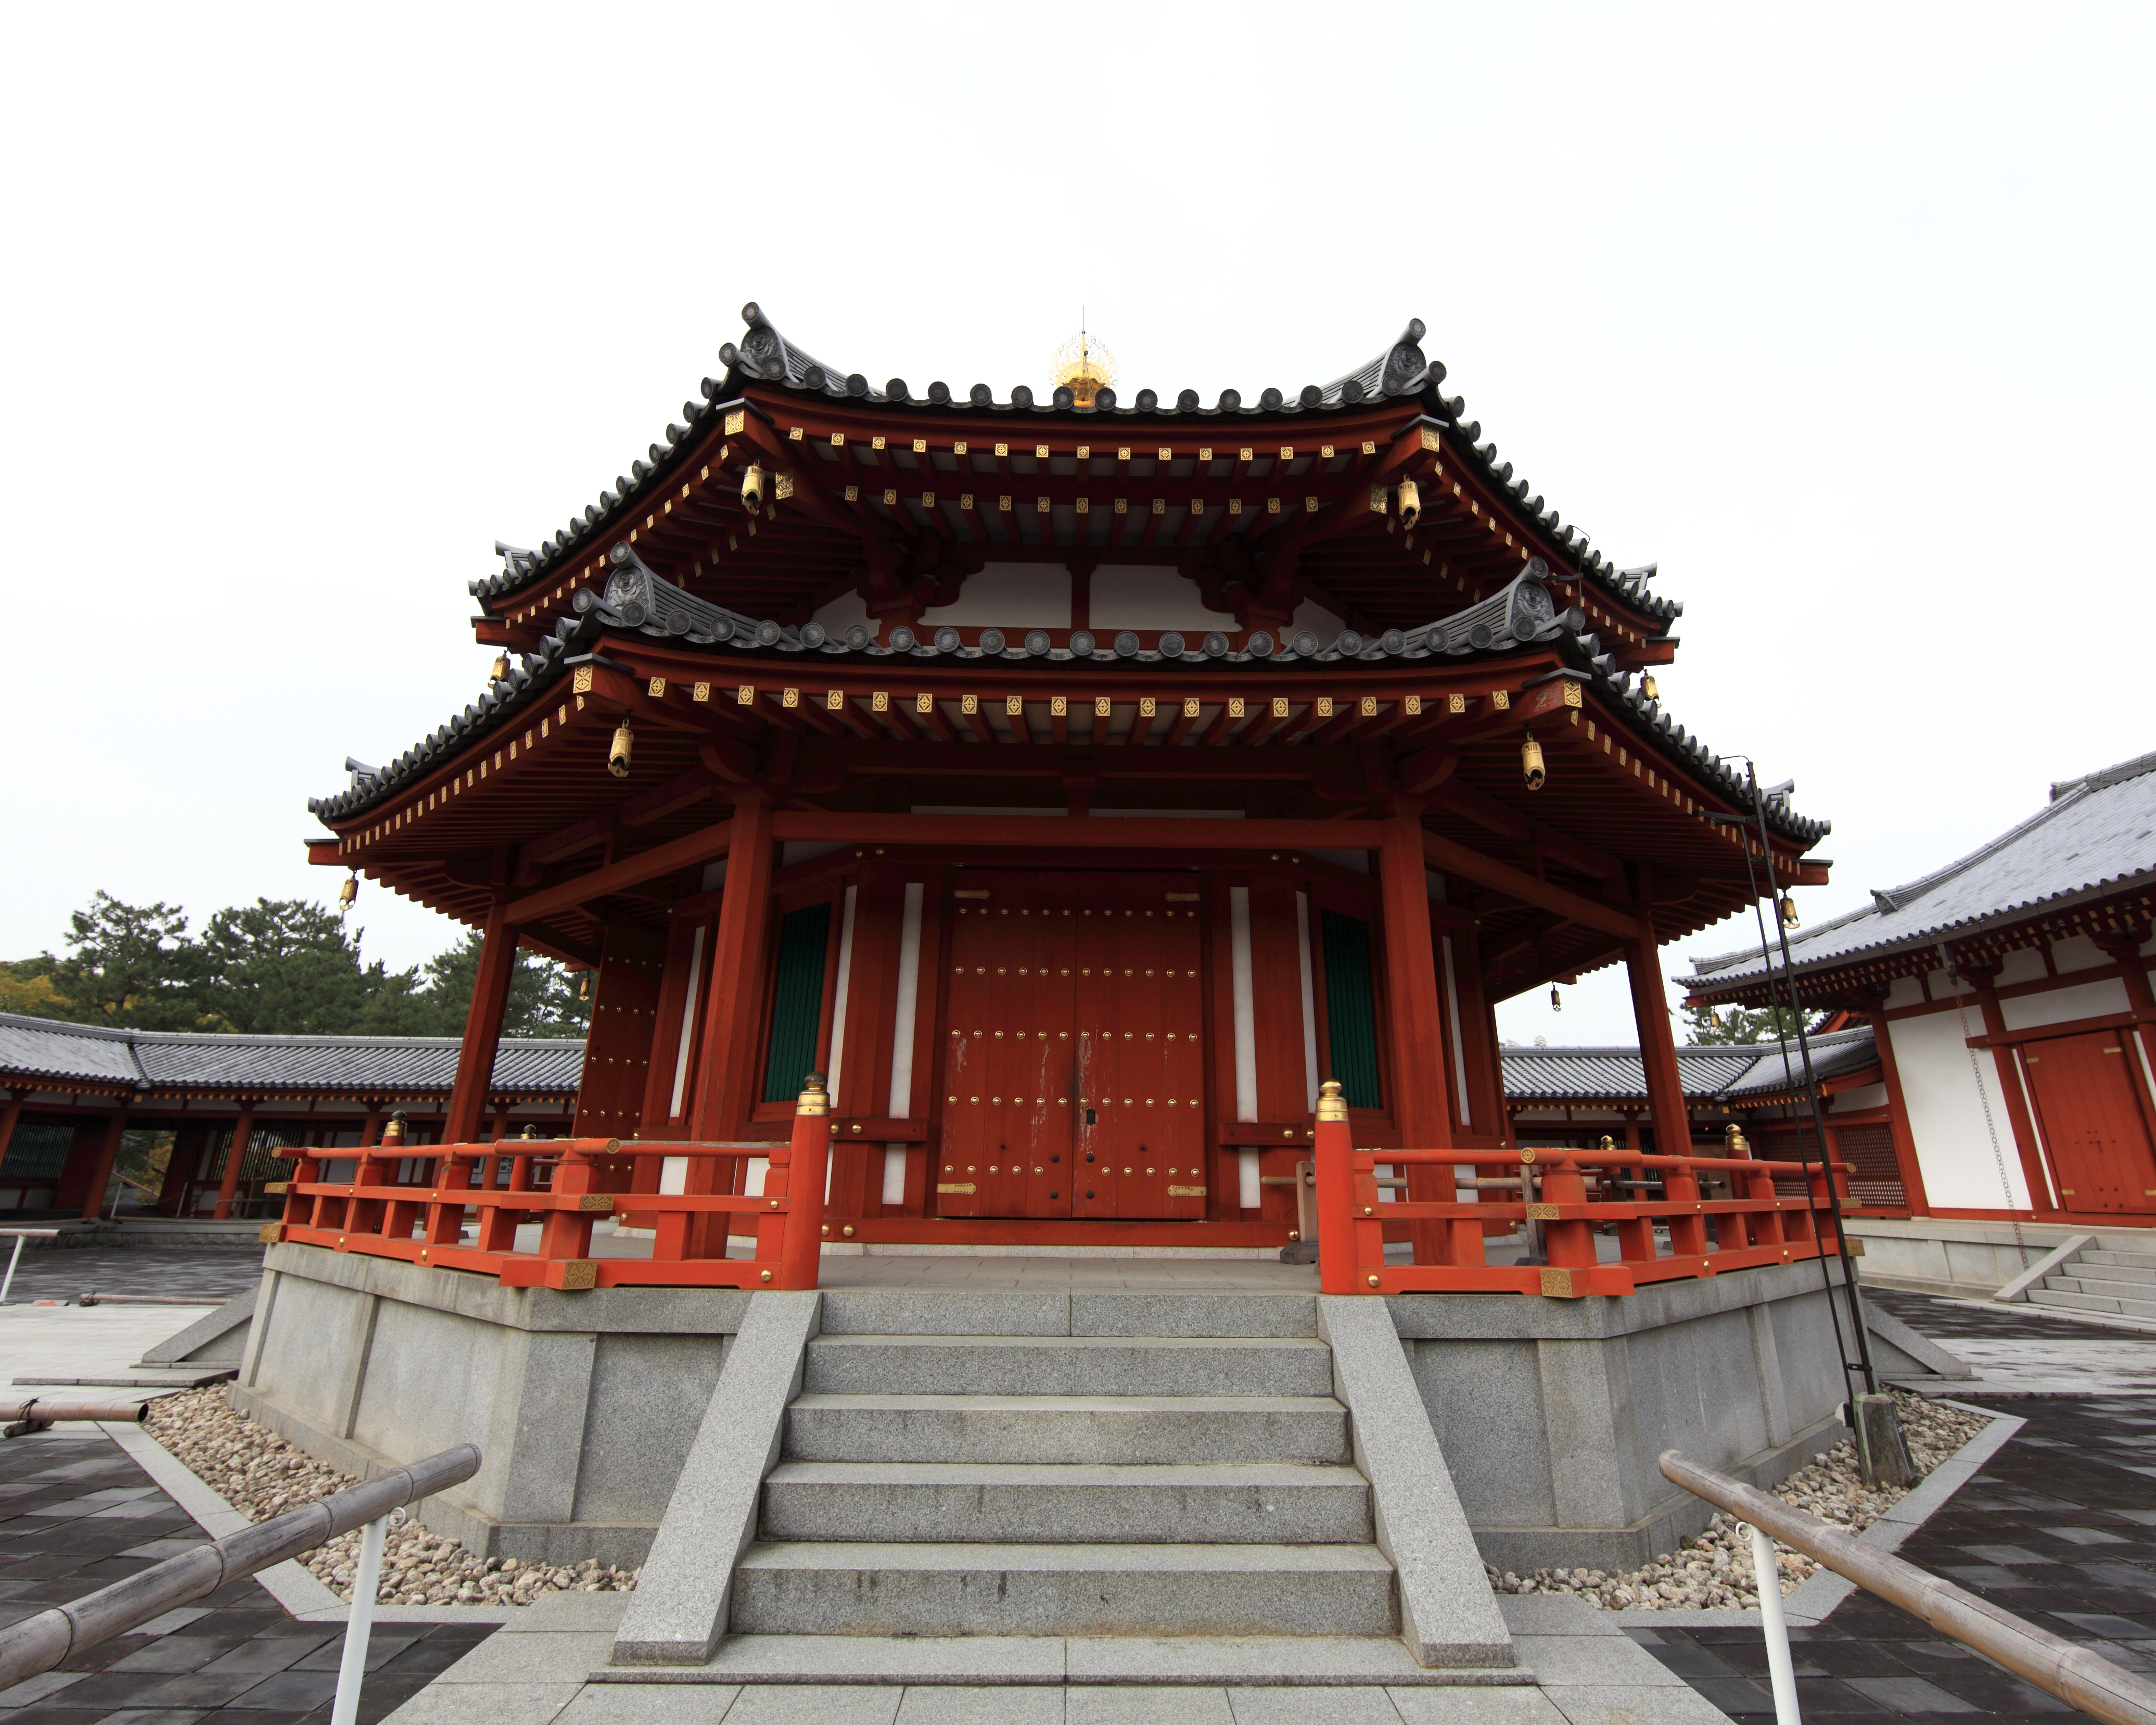
architecture, building, palace, home, high, tower, exterior, place of worship, design, temple, japanese, shrine, nara, 5d, style, hires, chinese architecture, markii, traditional, hi, res, resolution, 5photosaday, pagoda, yakushiji, wat, hindu temple, historic site, shinto shrine